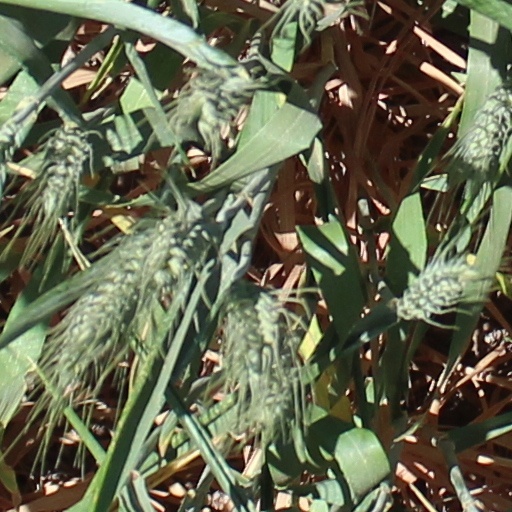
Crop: wheat